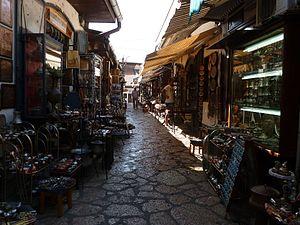
Kazandžiluk est un bazar situé en Bosnie-Herzégovine, sur le territoire de la Ville de Sarajevo. Cet ensemble urbanistique, qui remonte au XVIᵉ siècle, est inscrit sur la liste des monuments nationaux de Bosnie-Herzégovine.